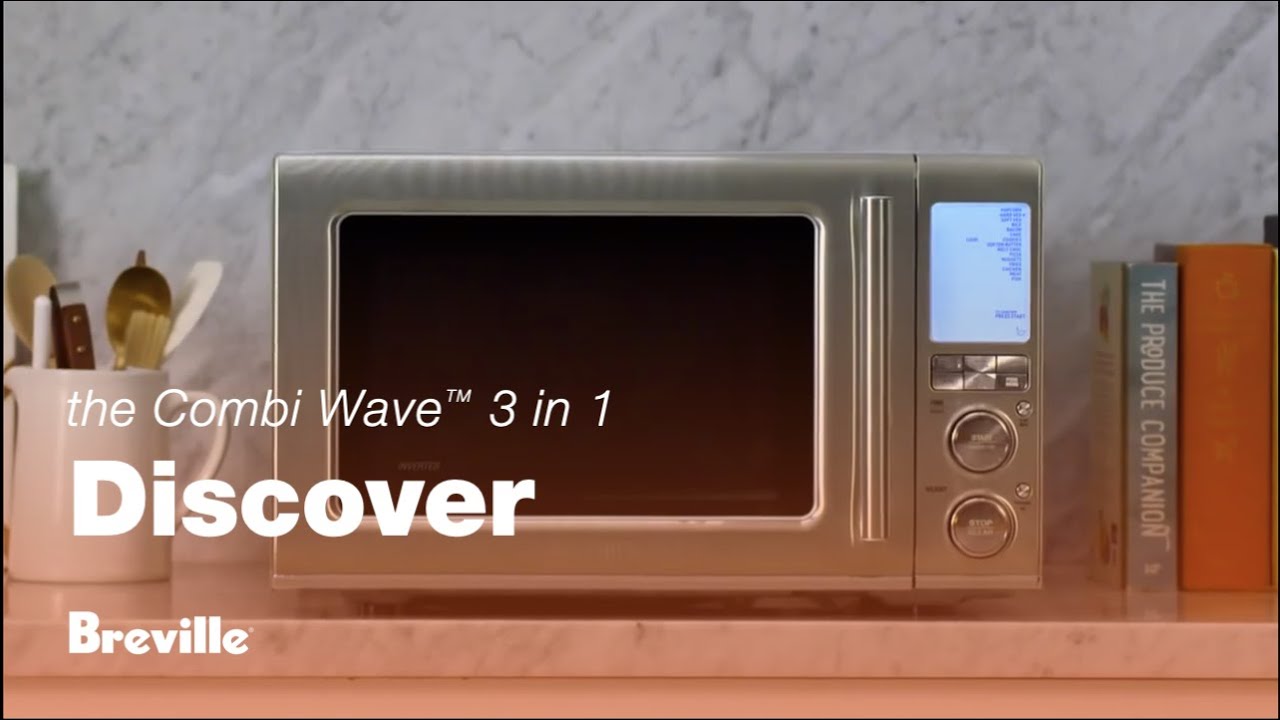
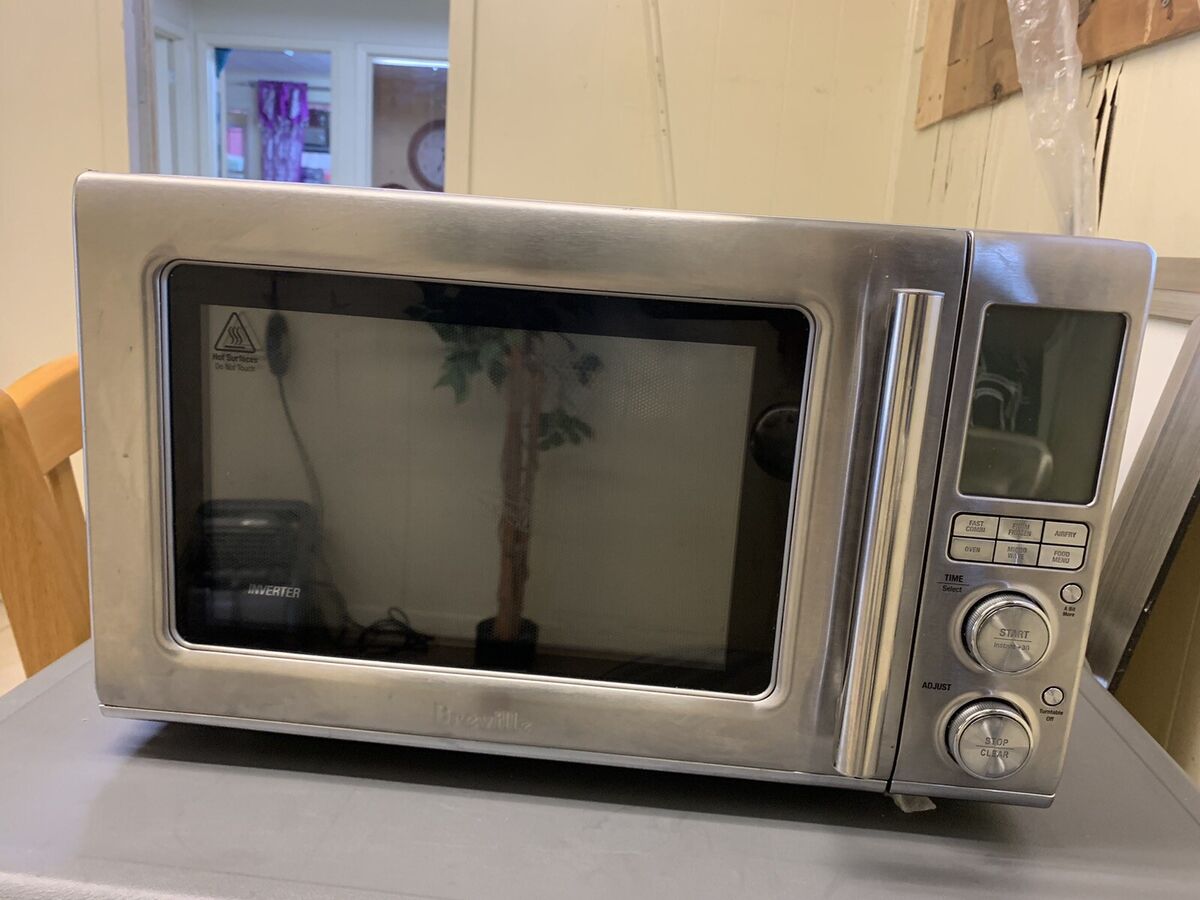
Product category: misc
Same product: yes